Conservation biology of parasites

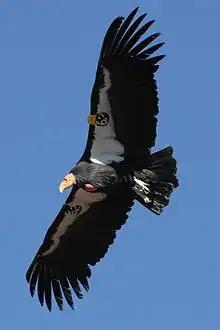
The capture, captive breeding, and reintroduction of California condors into the wild was the most expensive species conservation project in United States history. The bird was saved from extinction but its ectoparasite, the louse "Colpocephalum californici", became extinct.

A large proportion of living species on Earth live a parasitic way of life. Parasites have traditionally been seen as targets of eradication efforts, and they have often been overlooked in conservation efforts. In the case of parasites living in the wild – and thus harmless to humans and domesticated animals – this view is changing. The conservation biology of parasites is an emerging and interdisciplinary field that recognizes the integral role parasites play in ecosystems. Parasites are intricately woven into the fabric of ecological communities, with diverse species occupying a range of ecological niches and displaying complex relationships with their hosts.